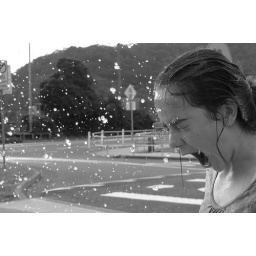
+1 in comments. This street water feature is pretty irresistible for kids to muck around in.sooc